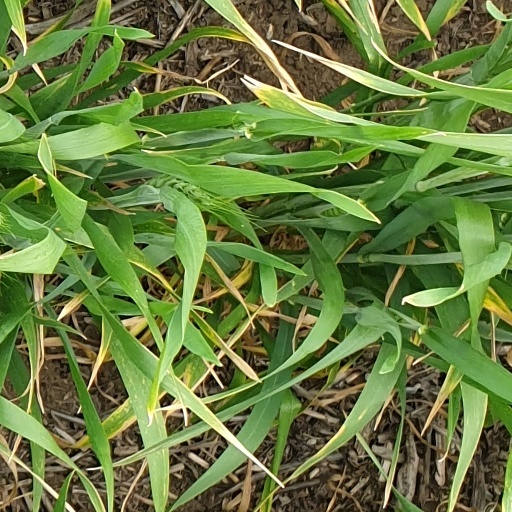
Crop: wheat